A Shadow of the Past

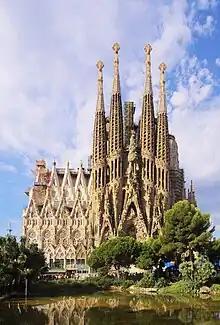
Picture of the church Sagrada Família in Barcelona

Stars, pearls, and other jewels became key symbols for the Elves based on Tolkien's writings. Avery examined close-up photography of plants to include in Elvish architecture, and studied early Celtic art and La Tène culture for ways to make Elvish culture feel ancient. Vertical lines were used to show the Elves "reaching for the stars", including open towers. Avery differentiated the Elf-capital Lindon from the films' dark forest realm of Lothlórien by using golden birches and aspen trees. He was inspired by an image Hawley included in her mood board for the Elves which showed a pathway through a golden aspen forest. He felt this looked like both nature and architecture, and developed a series of illustrations with artist Roberto Fernández Castro which guided the design of Lindon. Bayona wanted it to look like a forest in the shape of a cathedral. He was inspired by the works of architect Antoni Gaudí, such as the church Sagrada Família in Barcelona. The production did not have access to any natural forests that could portray Lindon so sets were built on a stage with 125 artificial aspen trees. These were built on platforms that could be rearranged to portray different areas of Lindon. The Great Tree of Lindon was a large sculpture dressed with 14,700 handmade leaves. To show that the Elves are not just "lounging about", the design team created a tapestry about Valinor that the Elves could be shown weaving in the background of the Lindon scenes. This idea came late during pre-production, and it was not possible to hand weave the tapestry in time, so it was created with a machine by a weaver in France. The Hall of Memorial Trees was the one Lindon set that was created separate from the main stage. Illustrator John Howe, one of the main conceptual designers on the film trilogies, designed twelve sculptures for the set to represent different Elves from Tolkien's history, including Finrod, and Lúthien. One of the carvings is based on the likeness of showrunner J. D. Payne. The ship that the Elves take to the Undying Lands is an Elven swan-ship from Tolkien's writings. Avery said initial attempts at designing a swan-shaped boat looked more suited for "an afternoon-in-the-park". This was solved by forming the swan shape from vines.